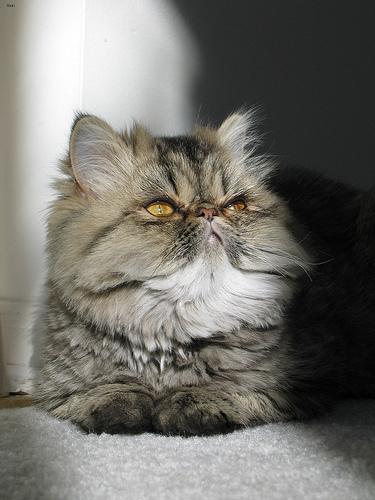
Breed: Persian